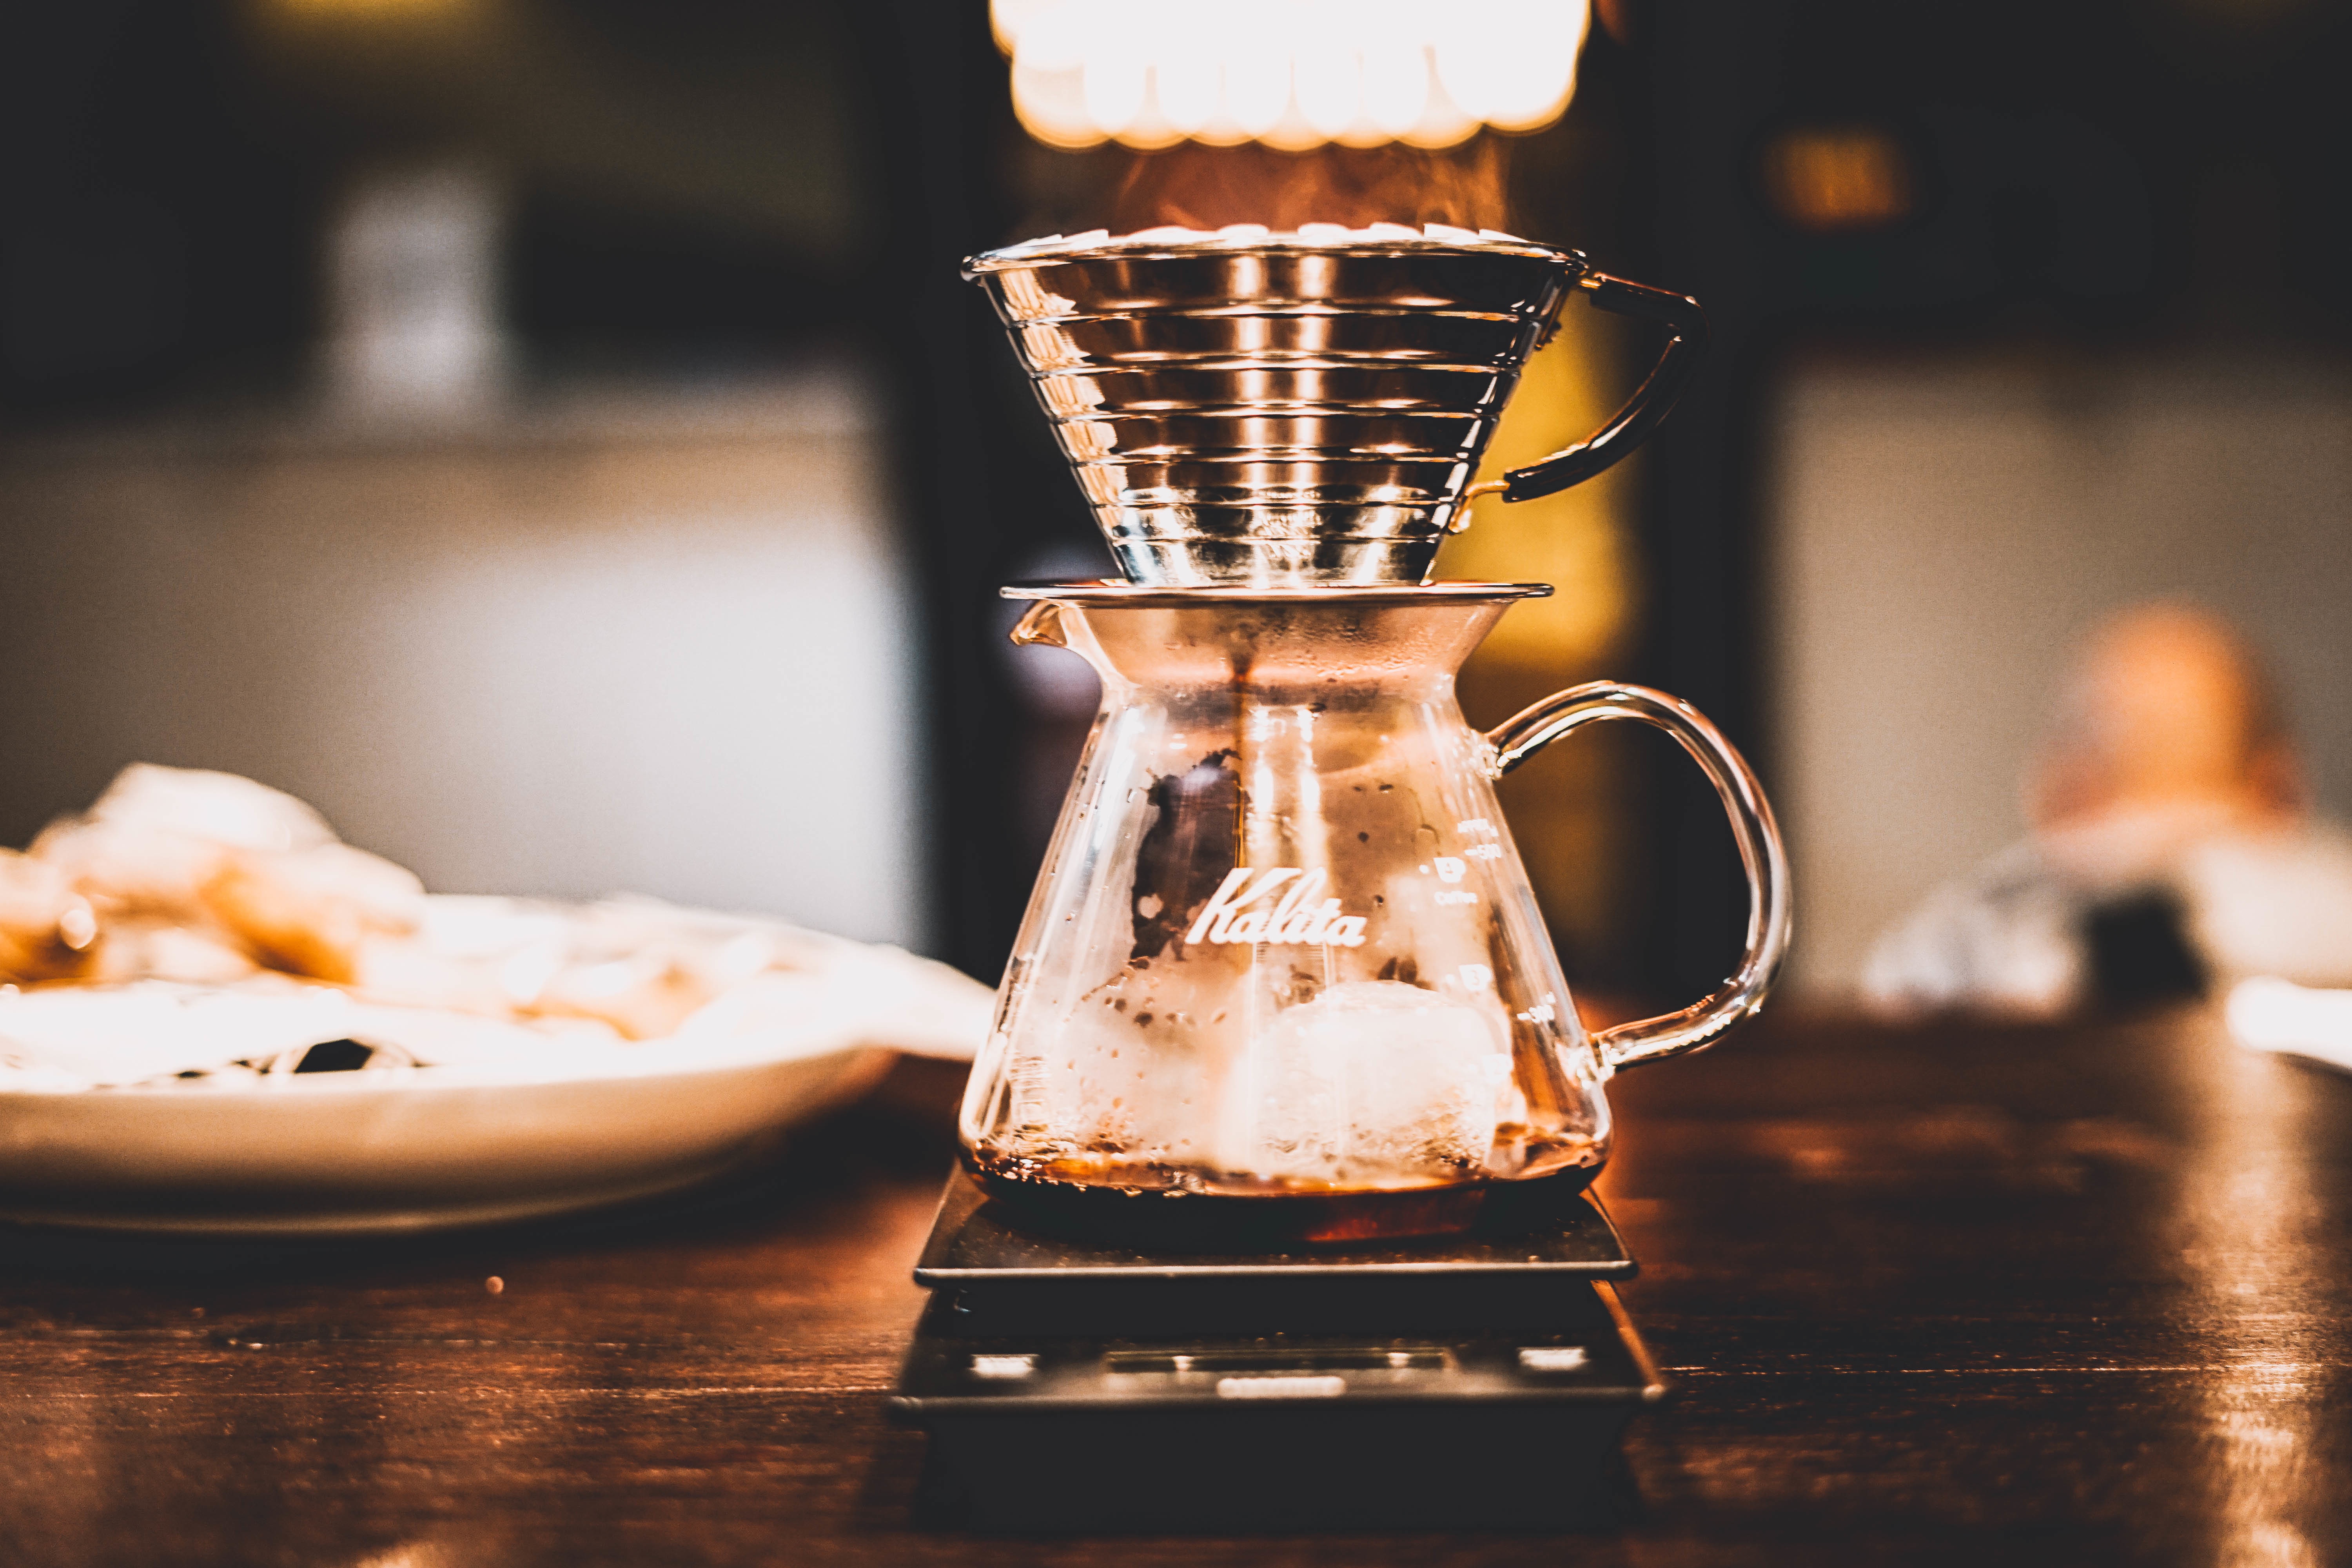
food, drink, lighting